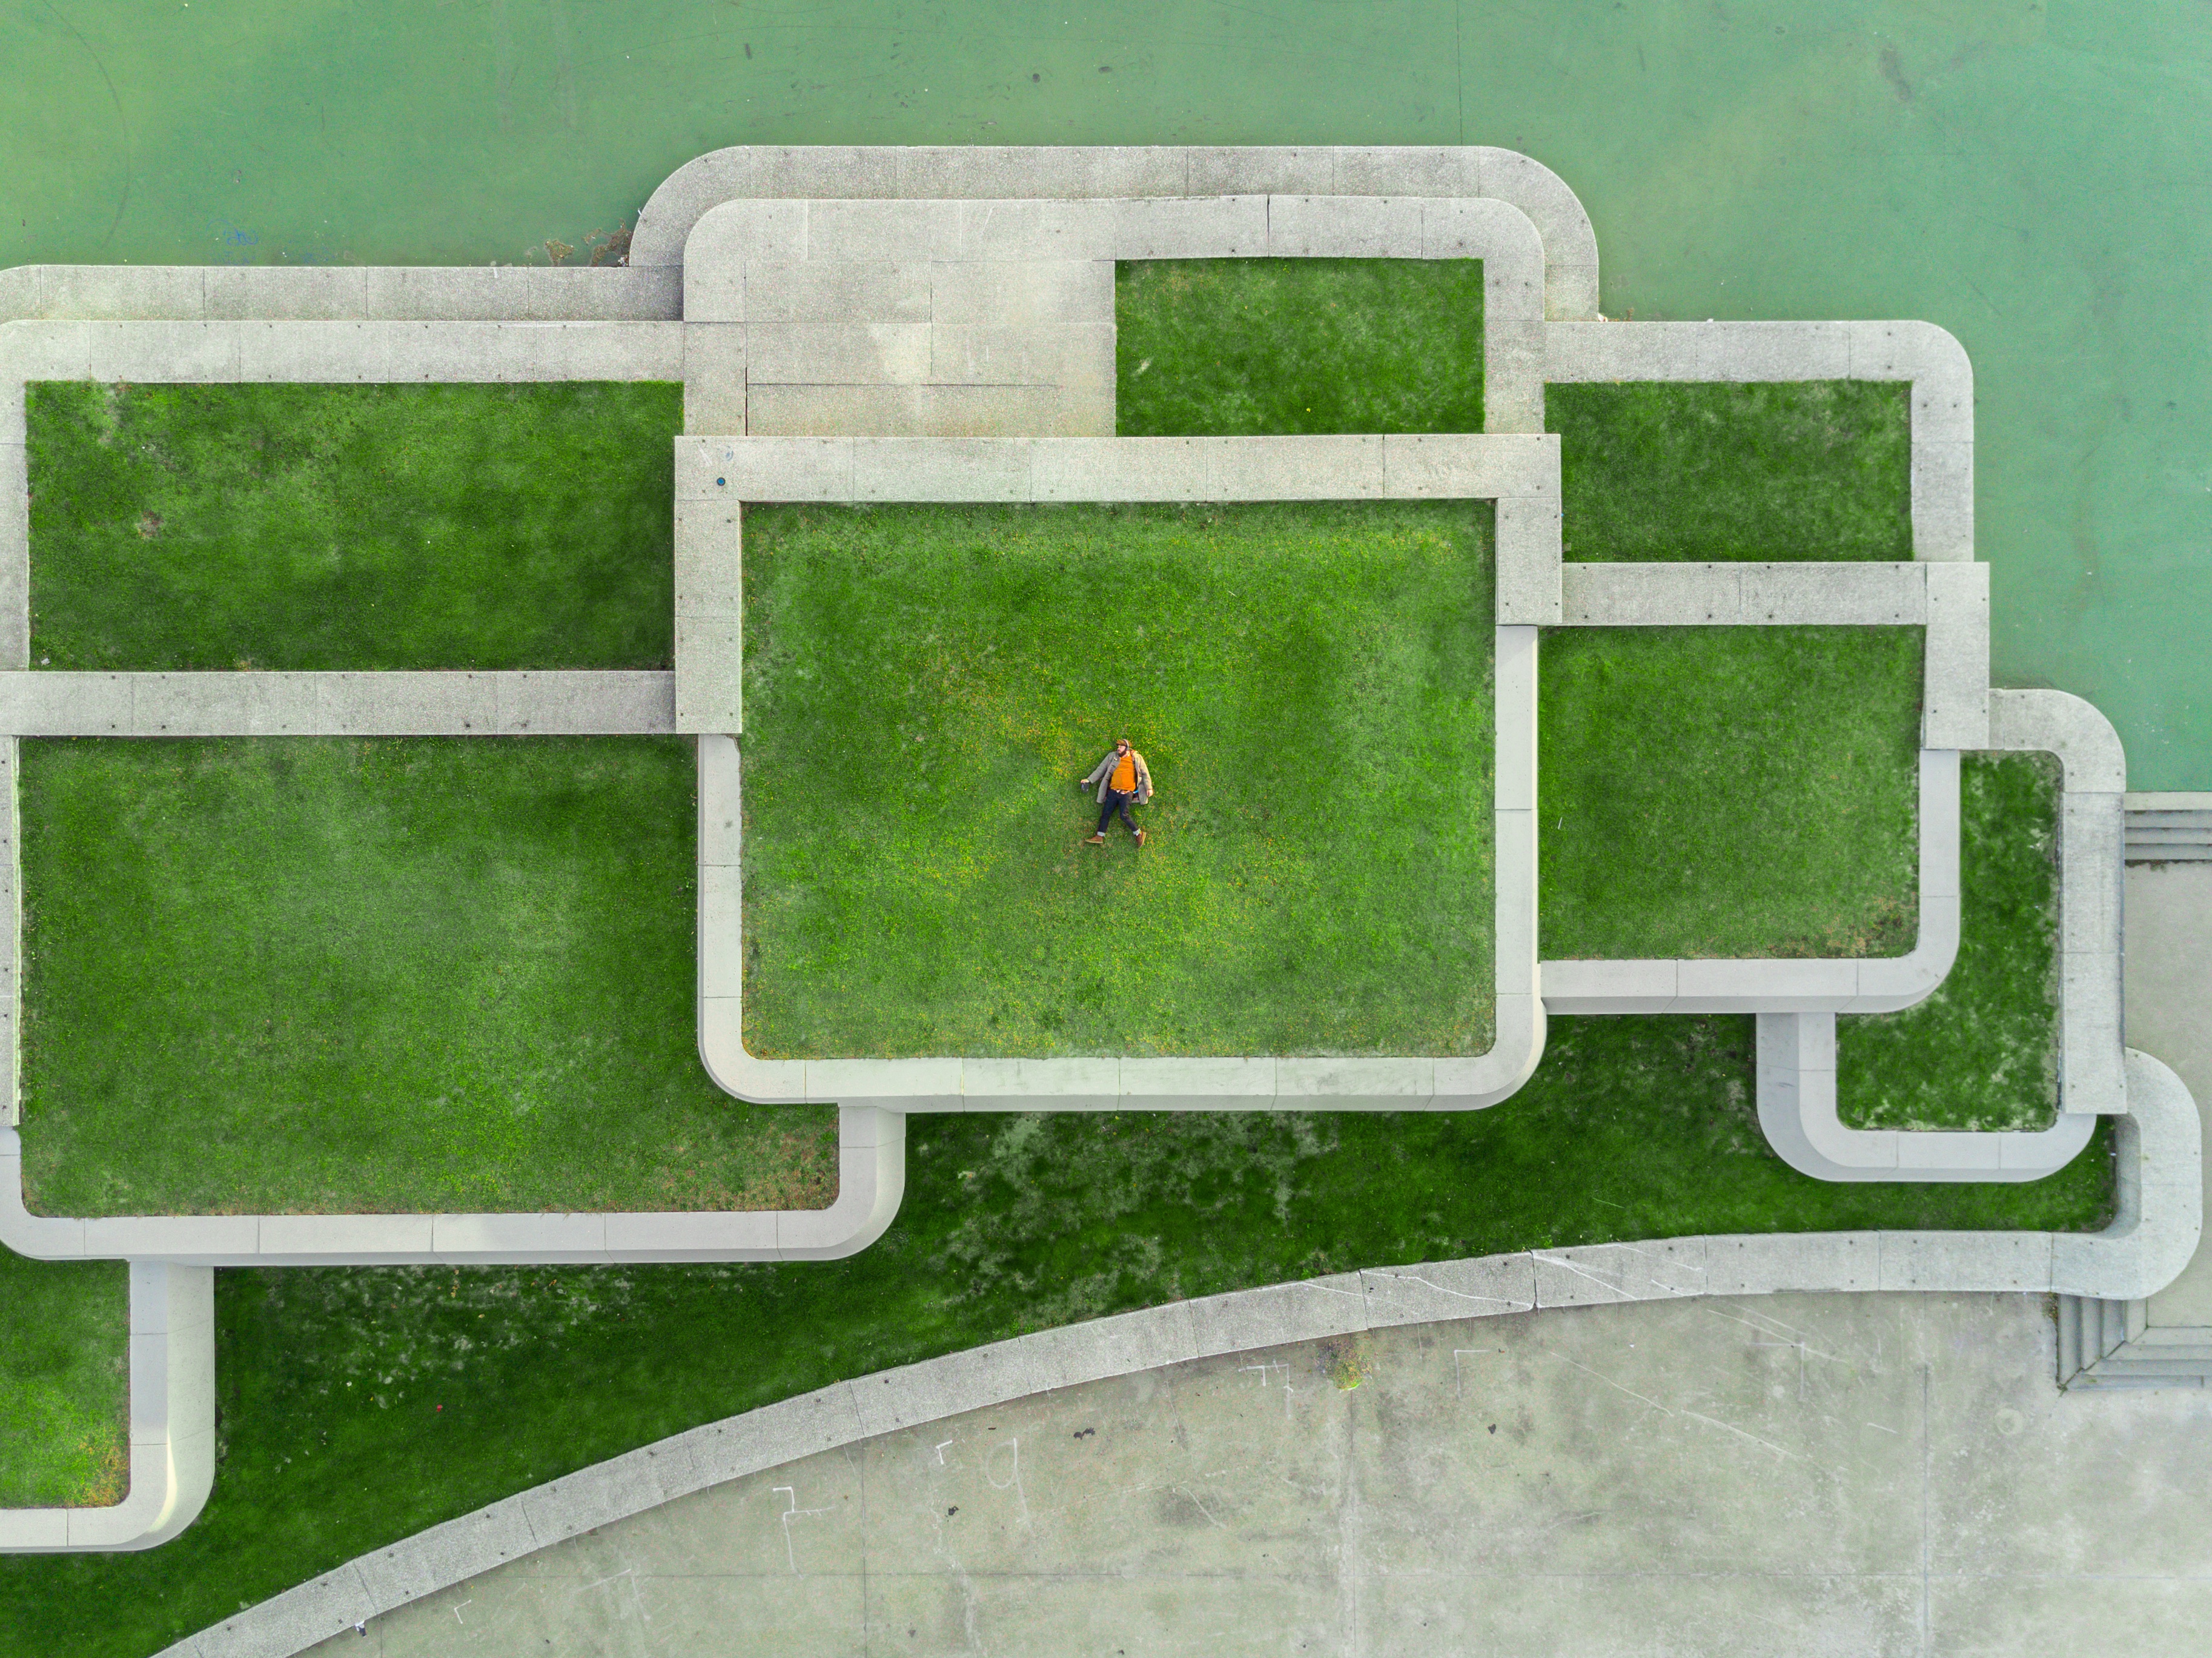
wall, green, furniture, maze, shape, flooring